Crusade bull

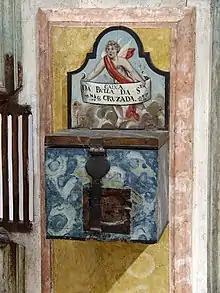
An old alms box at the Monastery of Santa Maria de Pombeiro, Portugal, set aside towards the Bull of the Crusade

In 1118, Gelasius II renewed Urban II's privilege for Alfonso the Battler, when he undertook to . These grants were renewed again by Callistus II, Eugene III (1152) and Innocent III (1212).